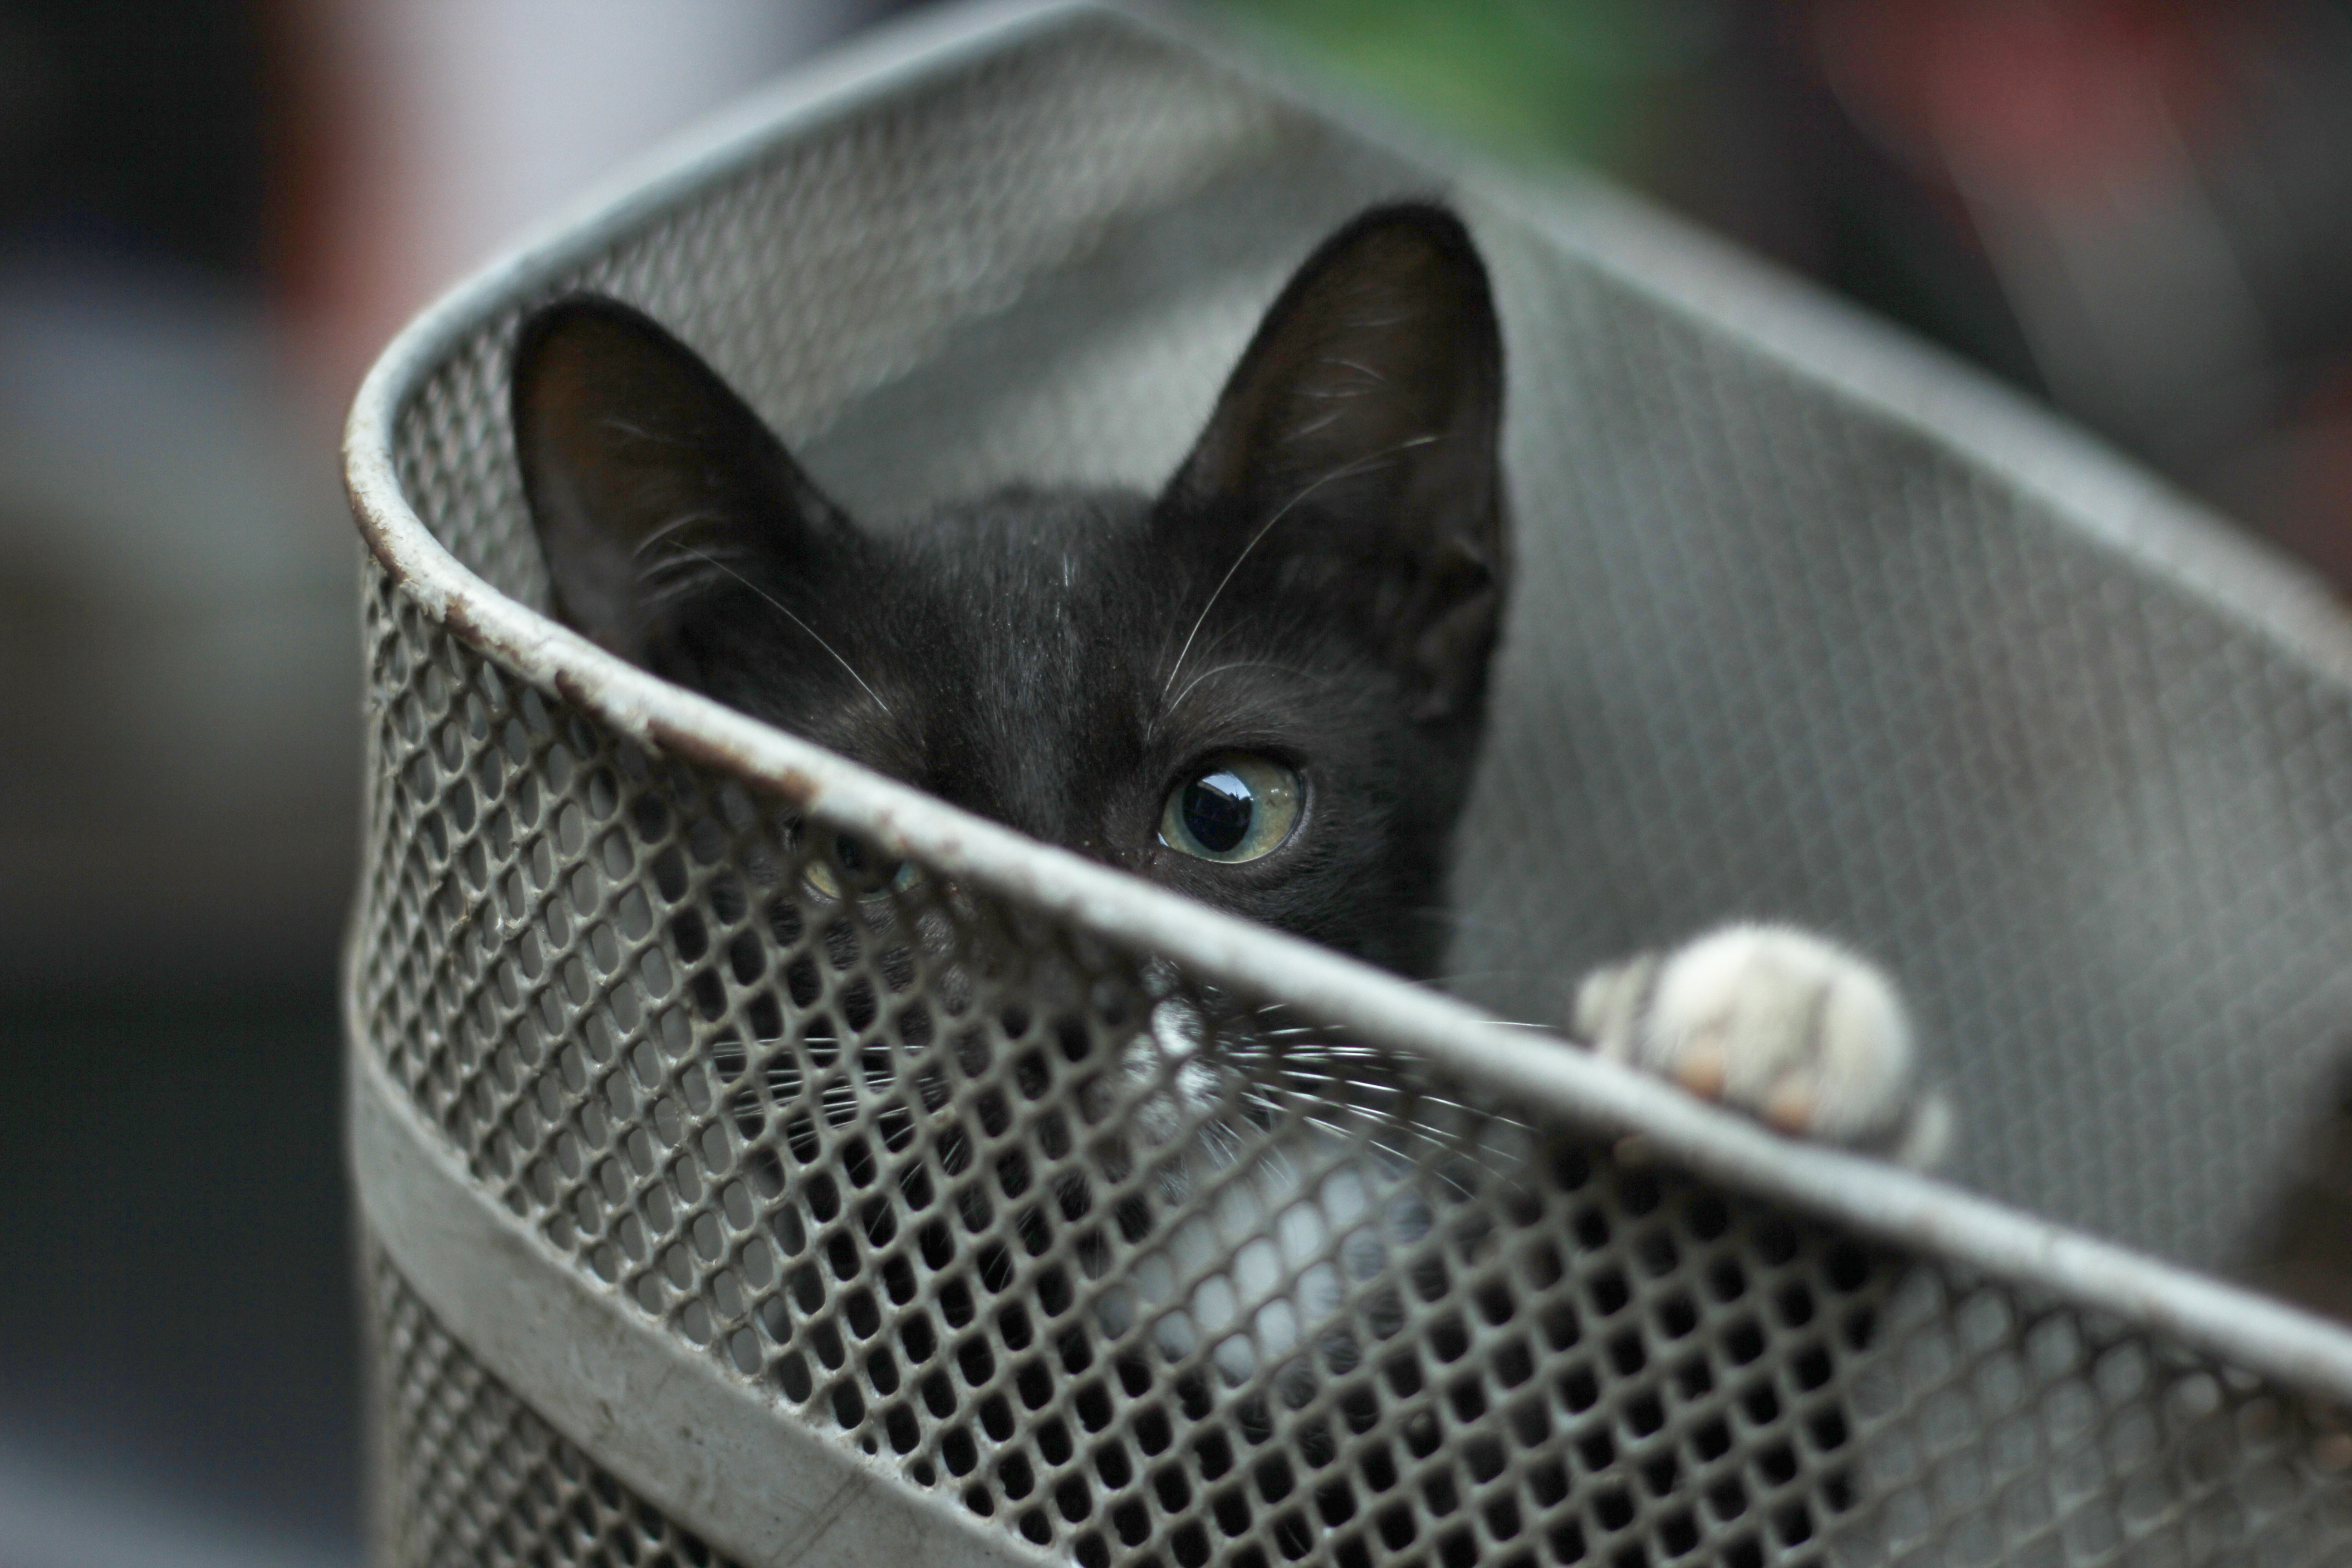
cat, mammal, black, basket, whiskers, hide, vertebrate, sad eyes, small to medium sized cats, cat like mammal